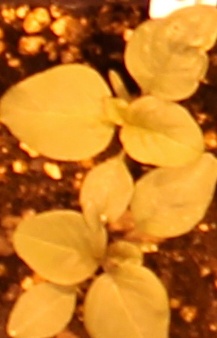
Label: Redroot Pigweed